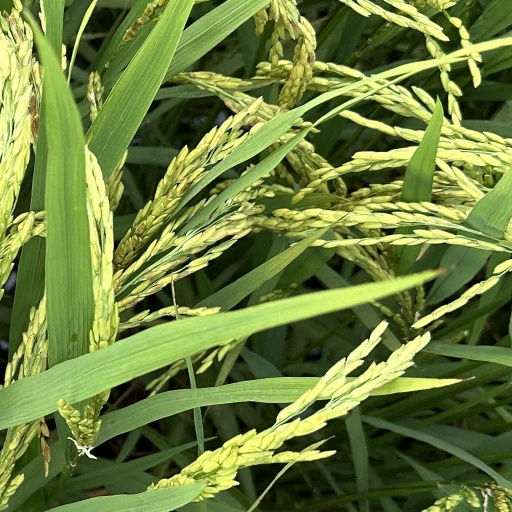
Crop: rice